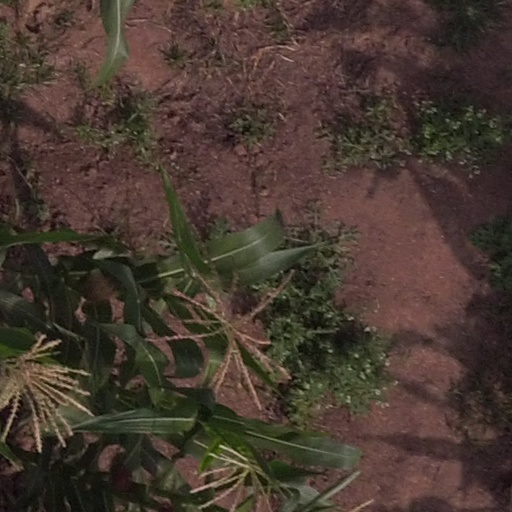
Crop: maize; corn